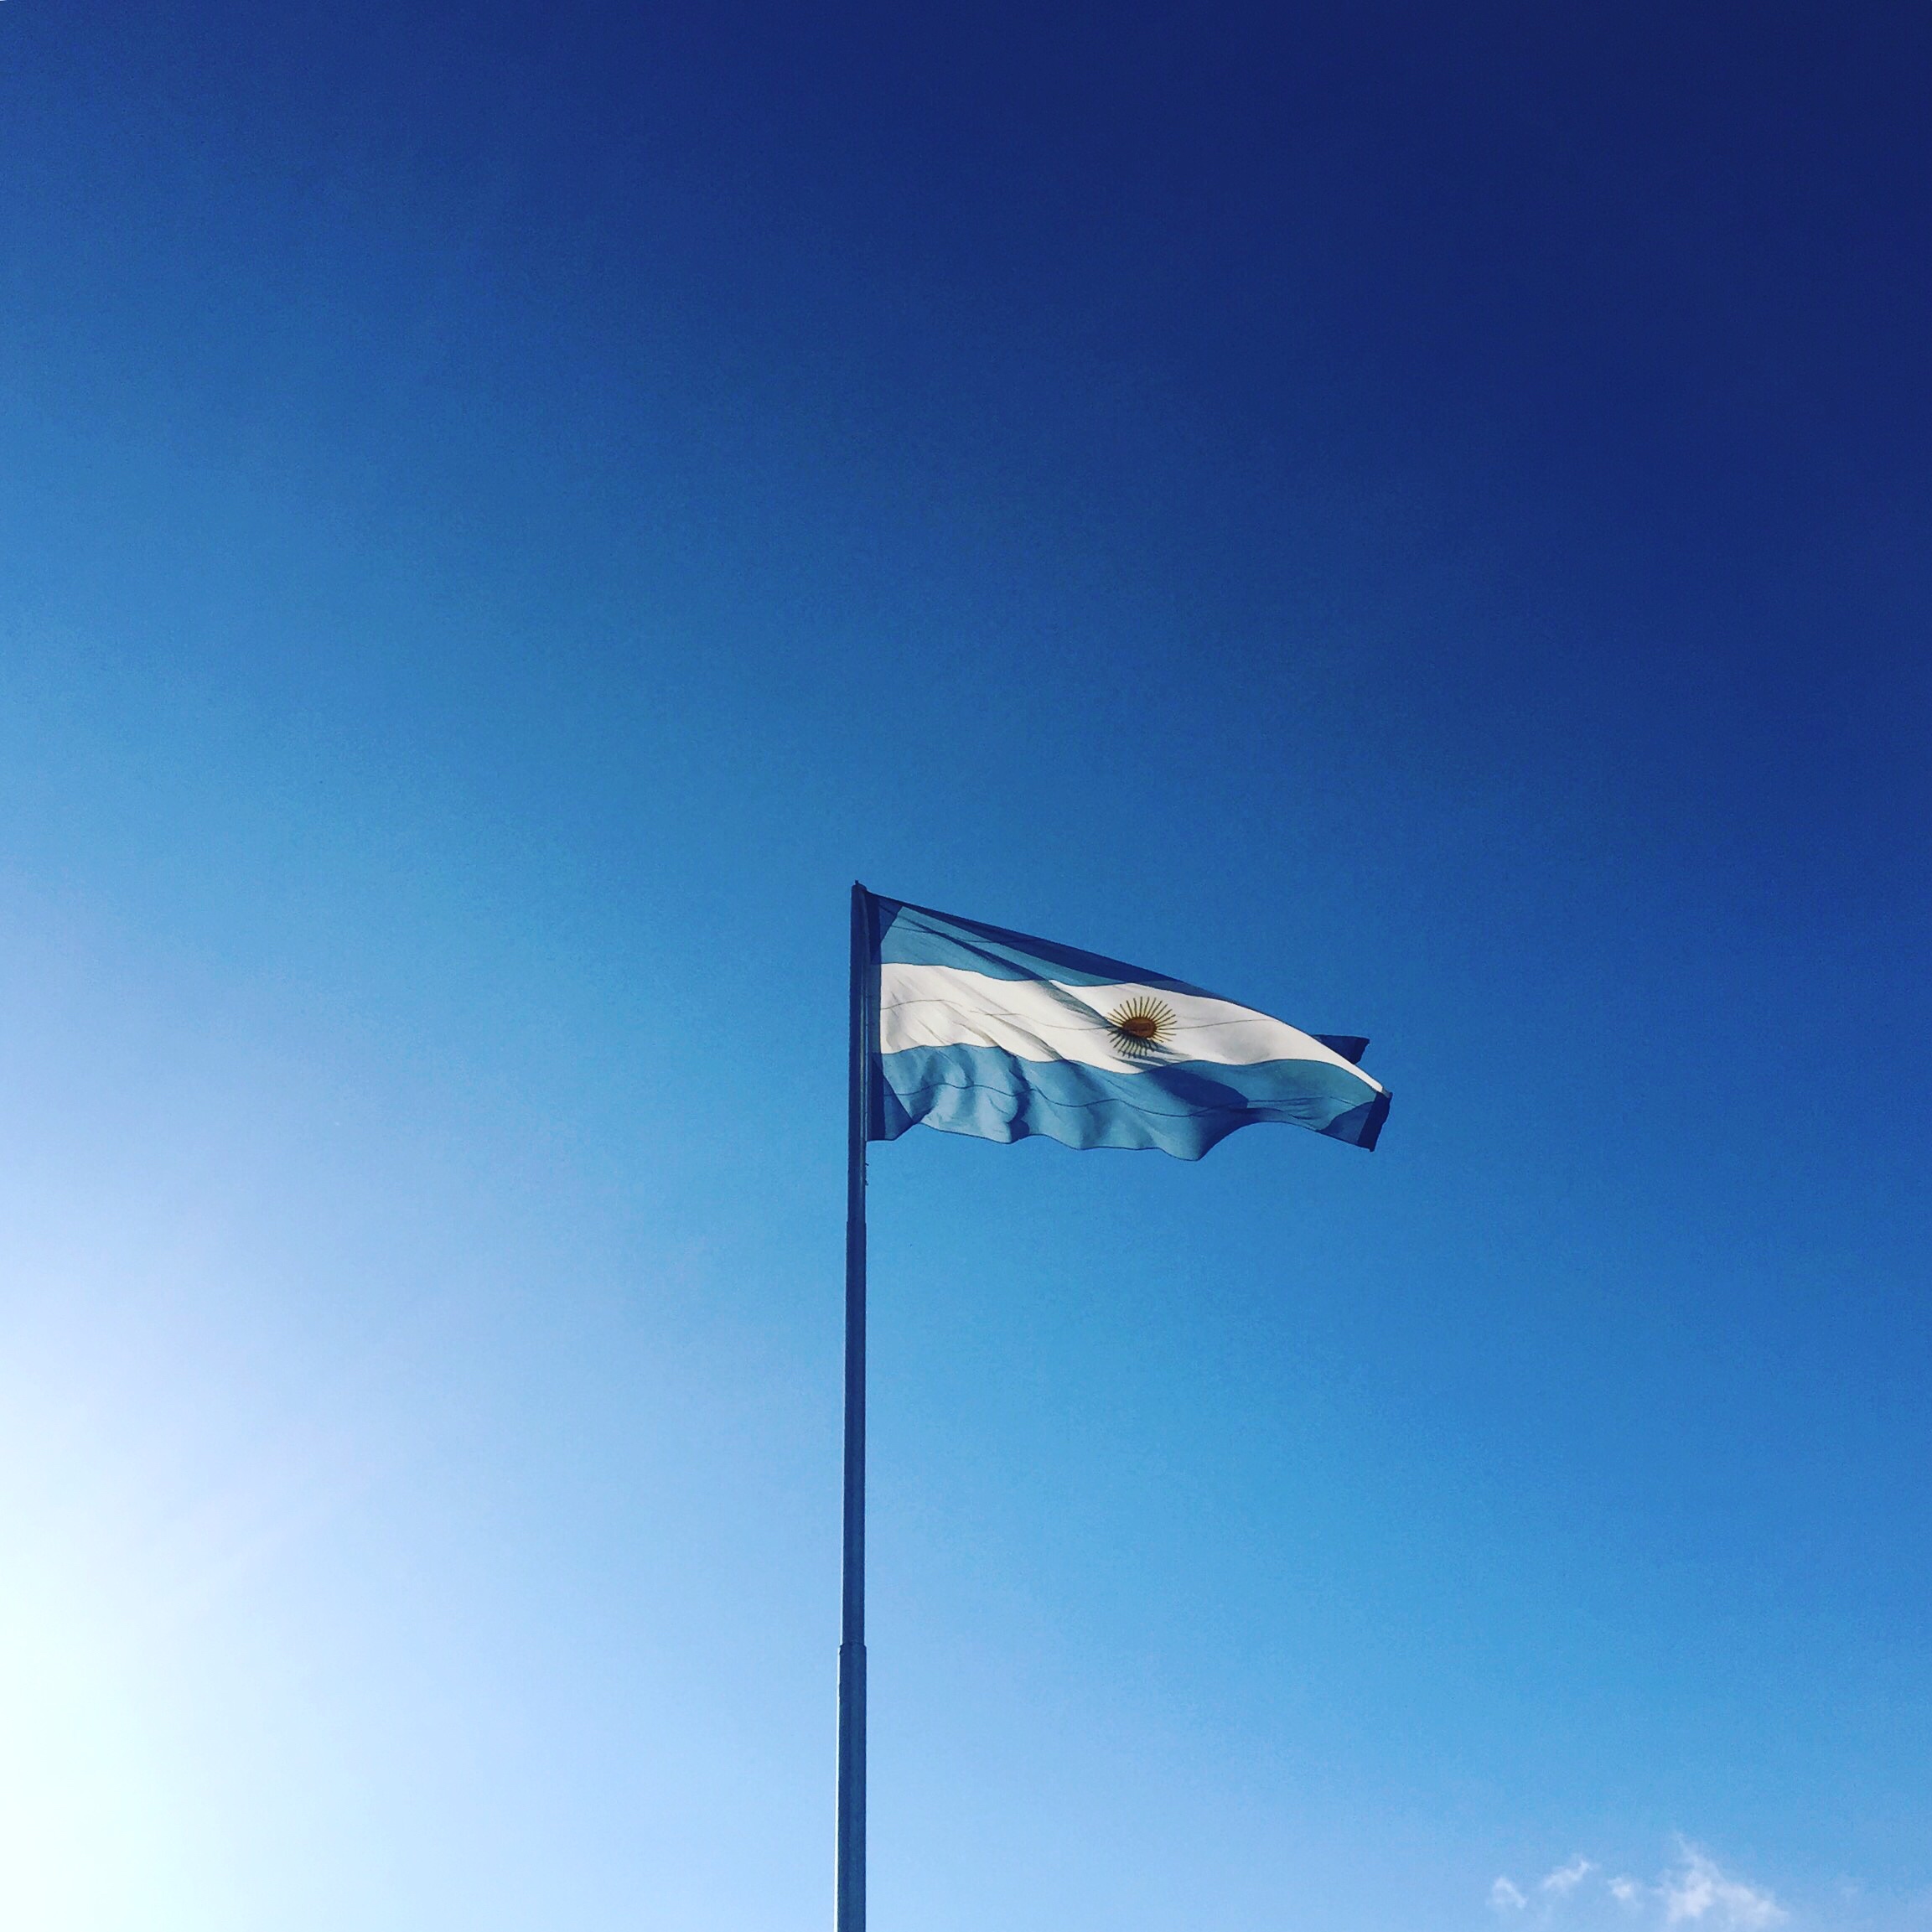
light, cloud, sky, wind, advertising, flag, blue, street light, lighting, light fixture, instagram, argentina, project365, squareformat, rodrigoparedes, buenosaires, ar, 160378, 160378com, www160378com, 290, atmosphere of earth